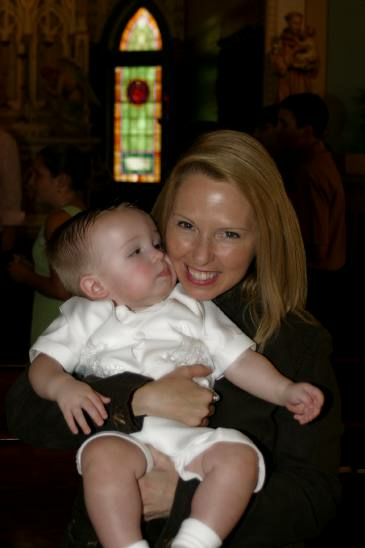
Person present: Yes